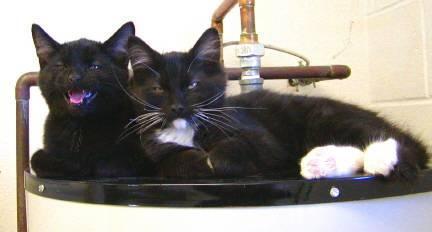
cat